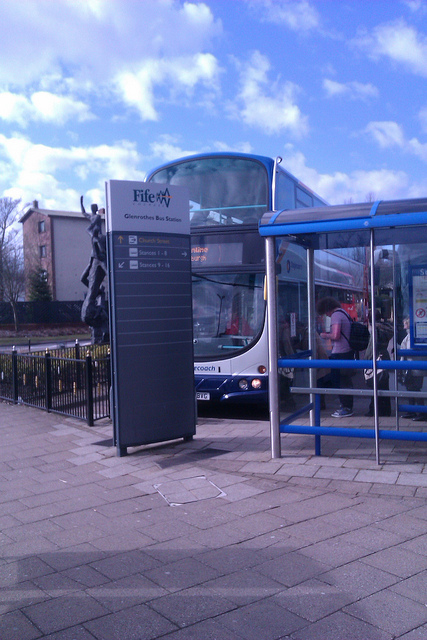
A large bus parked outside while passengers aboard.

A cloudy sky is shown over a tour bus.

there is a large bus that is stopped at a blue bus stop

A person standing at the door of a bus, as it is stopped at a bus stop.

A bus is parked at its respected bus station.